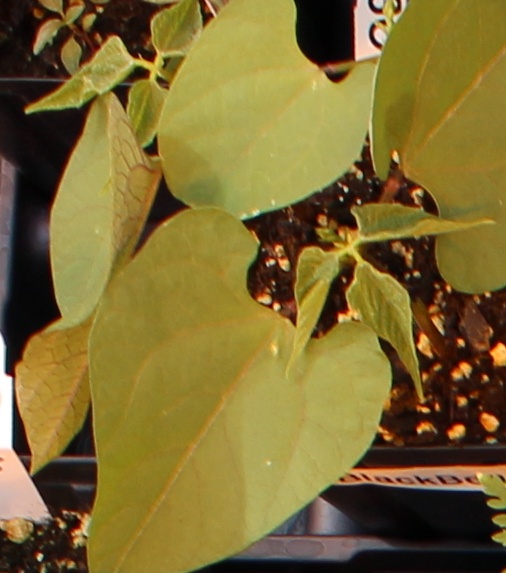
Label: Blackbean